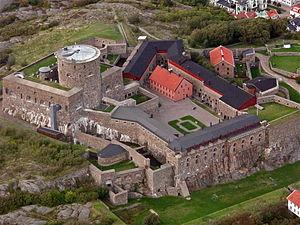
Le fort de Carlsten est le château fort construit sur l'île de Marstrand en Bohuslän.
Cette liste non exhaustive répertorie les principaux châteaux en Suède.